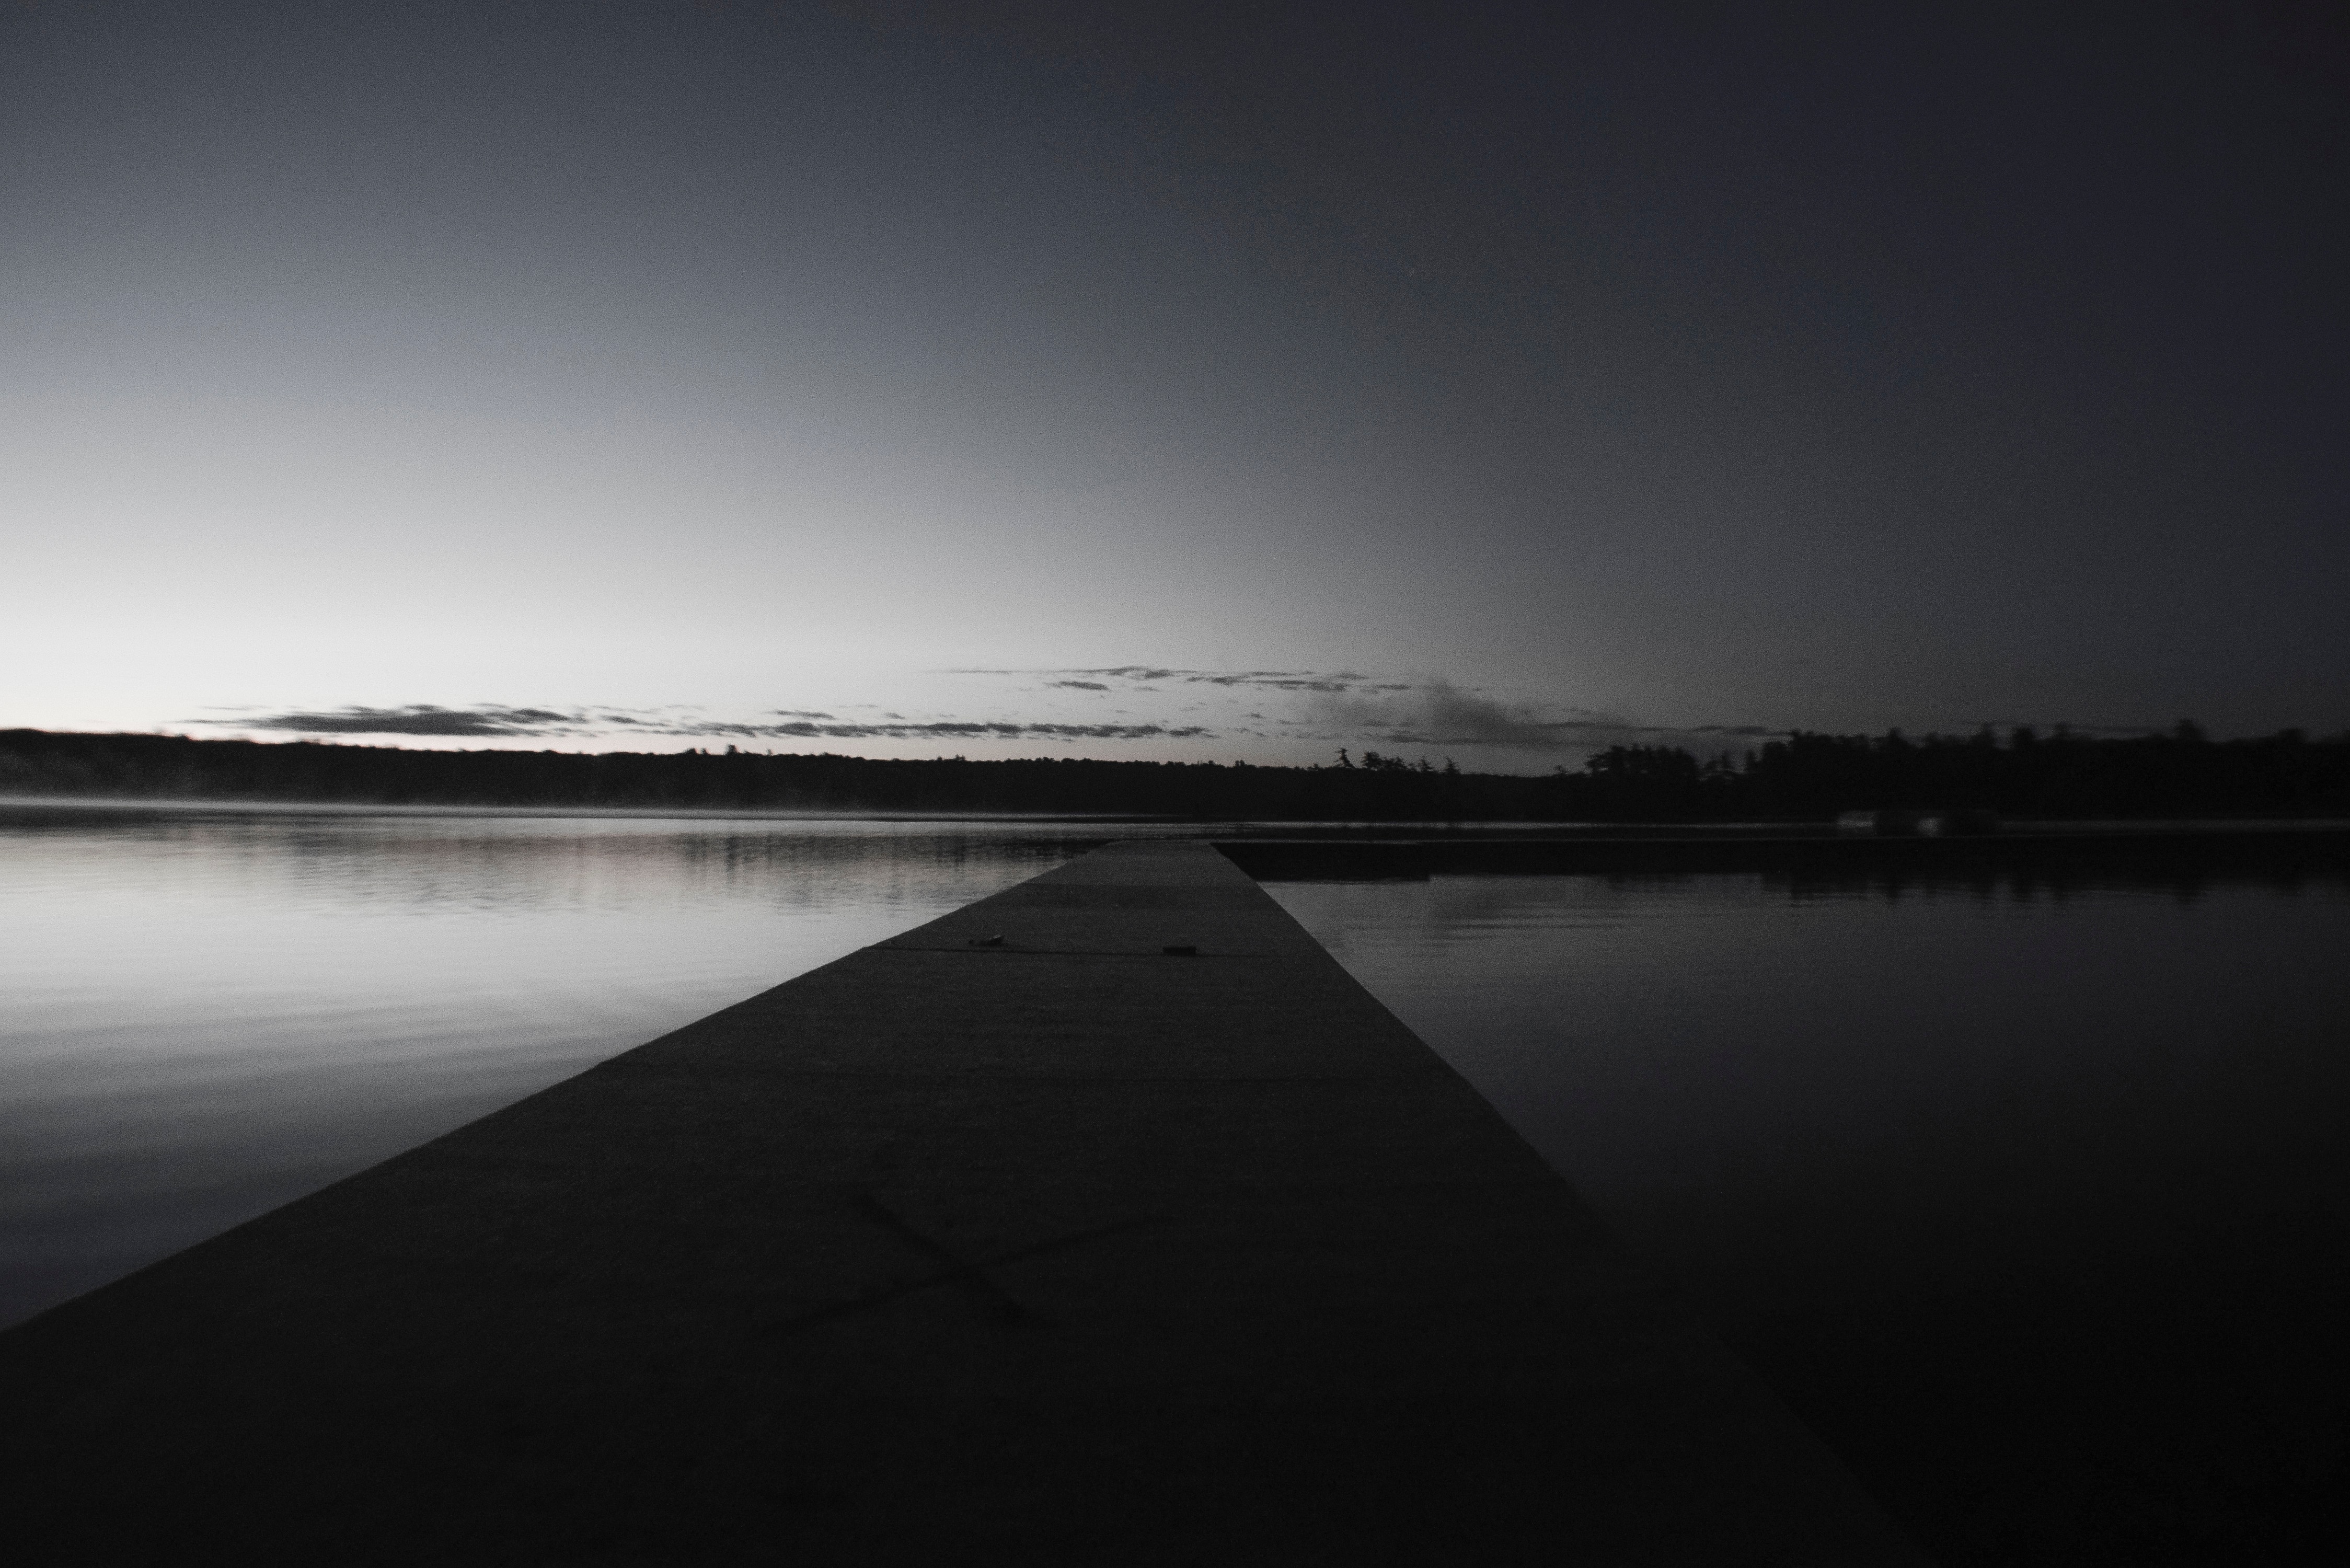
sea, coast, ocean, horizon, light, cloud, black and white, sky, sunrise, night, sunlight, morning, lake, dawn, atmosphere, dusk, evening, reflection, darkness, monochrome, moonlight, monochrome photography, atmospheric phenomenon